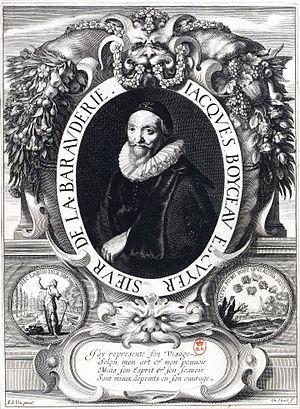
Jacques Boyceau de La Barauderie fut intendant des jardins du roi Henri IV, de la reine Marie de Médicis, puis du roi Louis XIII.